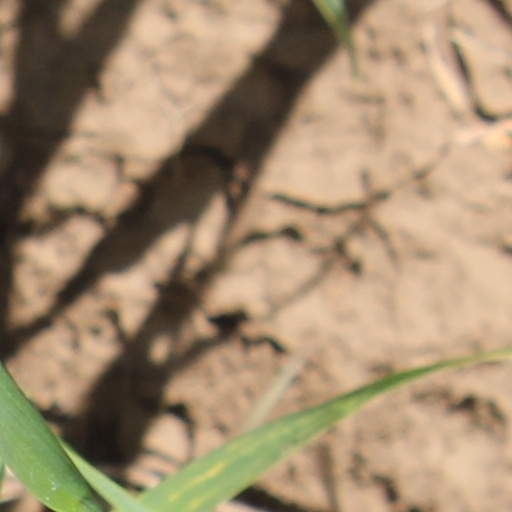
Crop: wheat